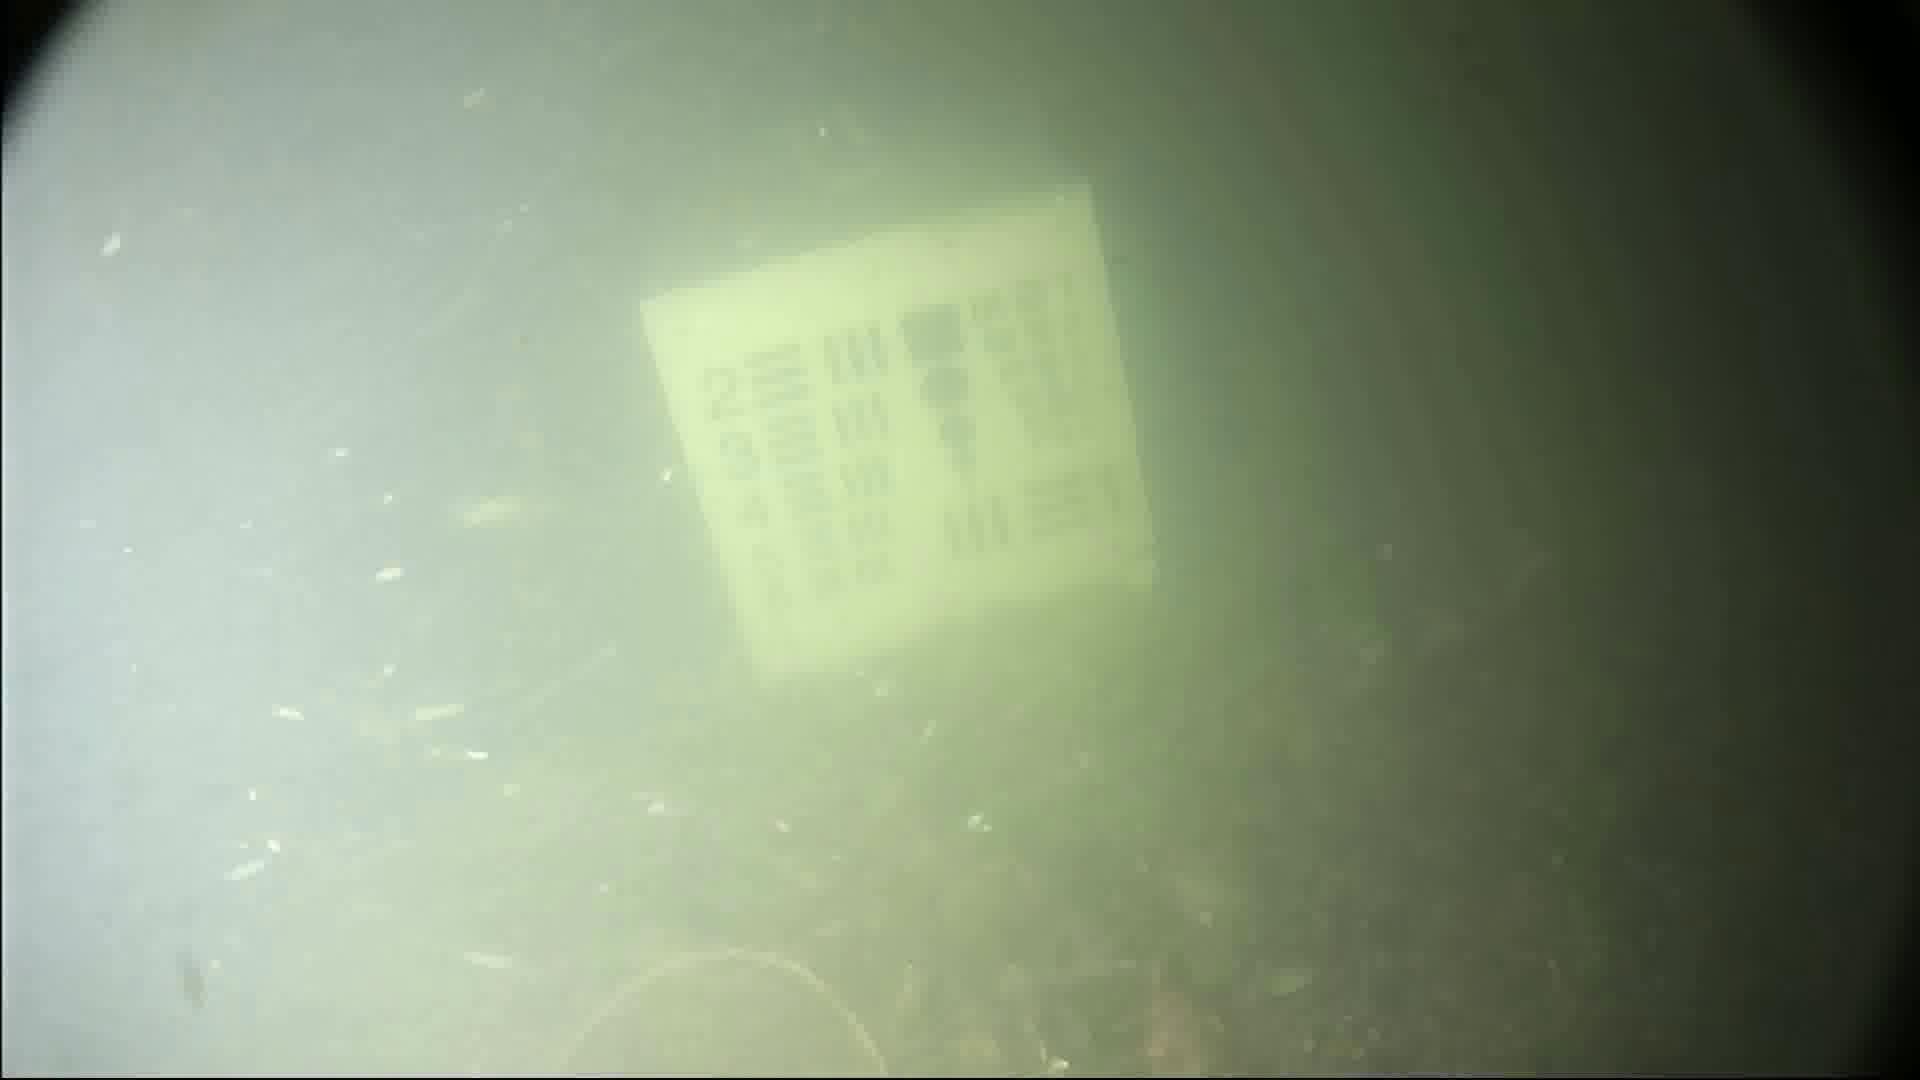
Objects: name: crab